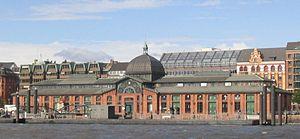
Le port de Hambourg est le plus grand port de commerce d'Allemagne et le troisième d'Europe après celui de Rotterdam et celui d'Anvers.